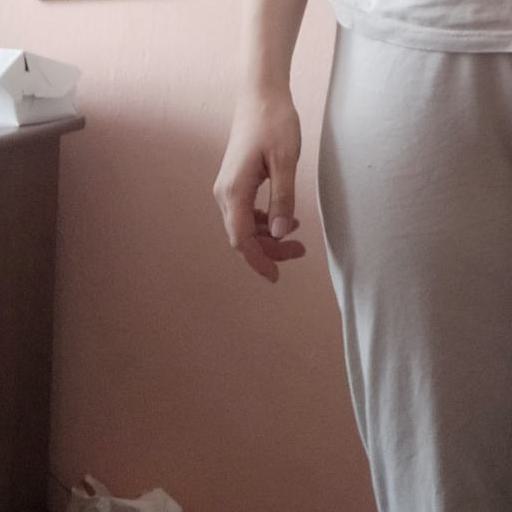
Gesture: no_gesture